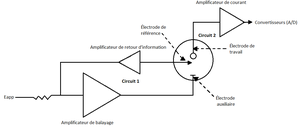
Schéma du système de circuits dans l'appareil de polarographie
La polarographie est une forme particulière de la voltampérométrie qui utilise comme électrode de travail une électrode à gouttes tombantes de mercure et dans laquelle la solution n’est pas agitée.